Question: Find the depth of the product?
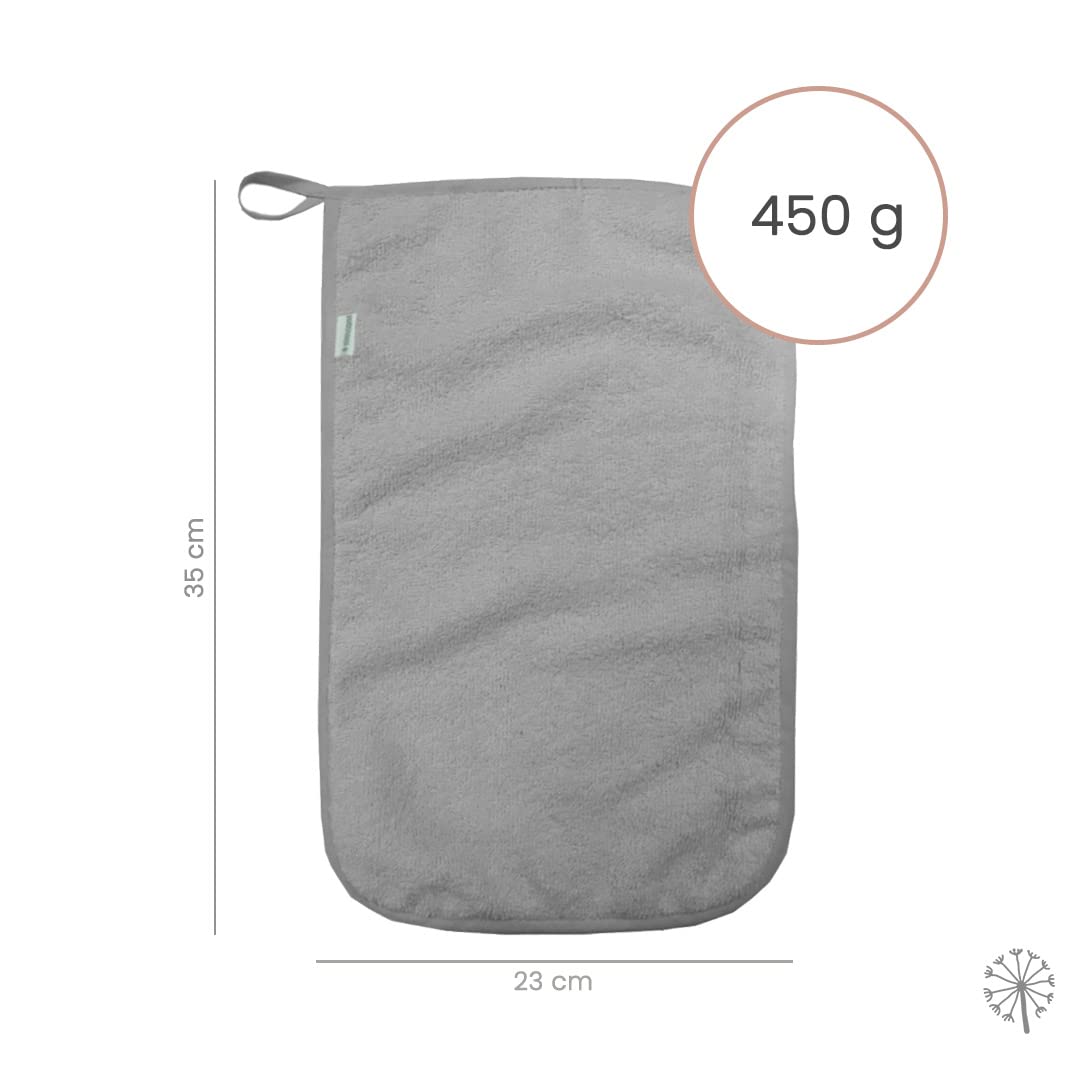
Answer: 35.0 centimetre